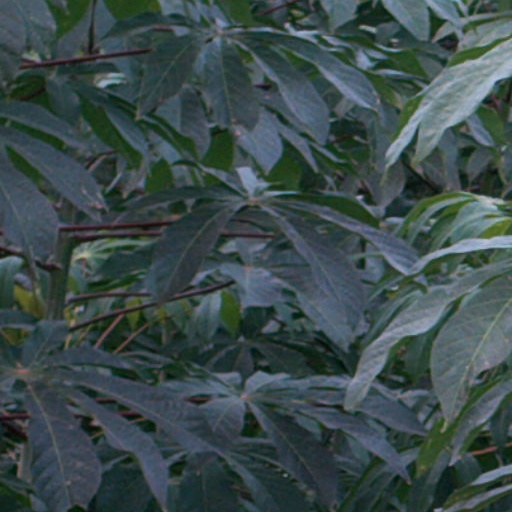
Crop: cassava